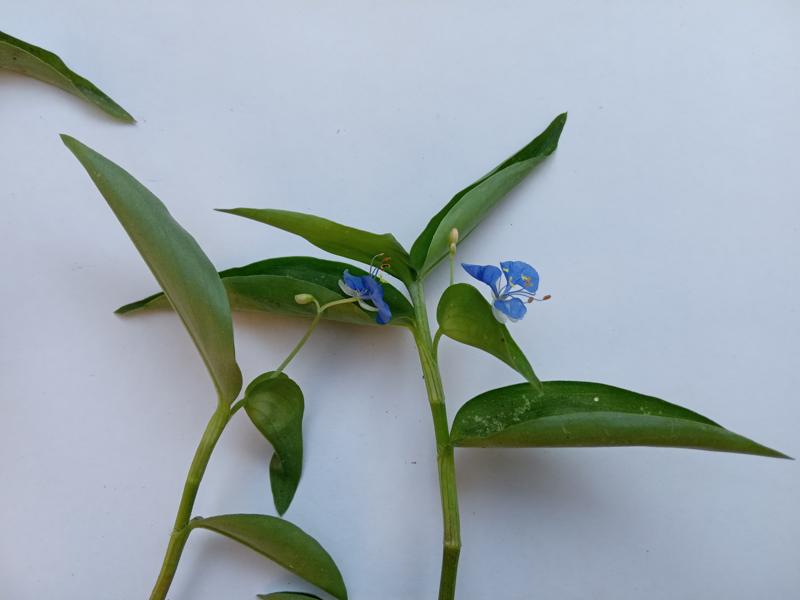
Weed species: Commelina benghalensis